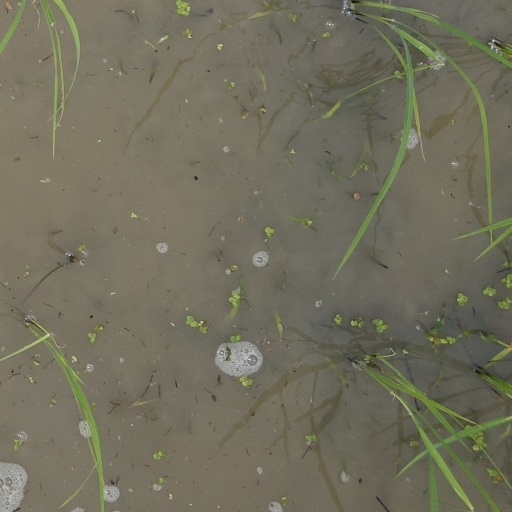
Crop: rice